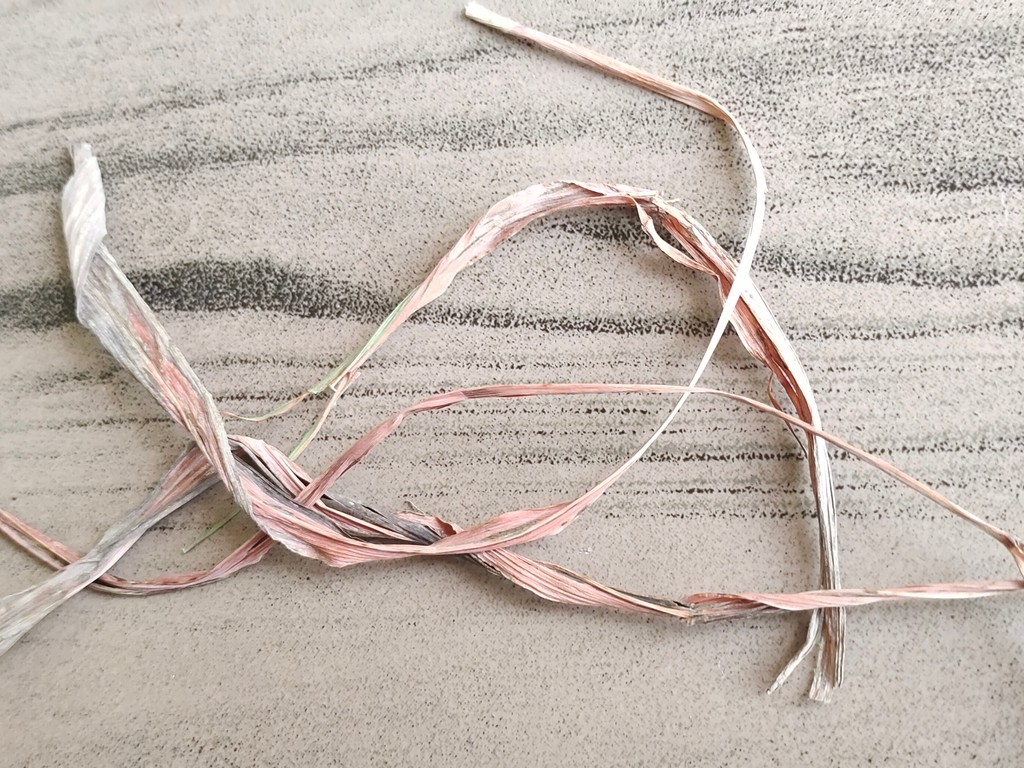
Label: Dried